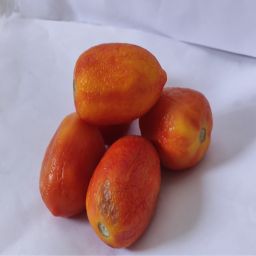
Crop: Tomato
Quality: Old